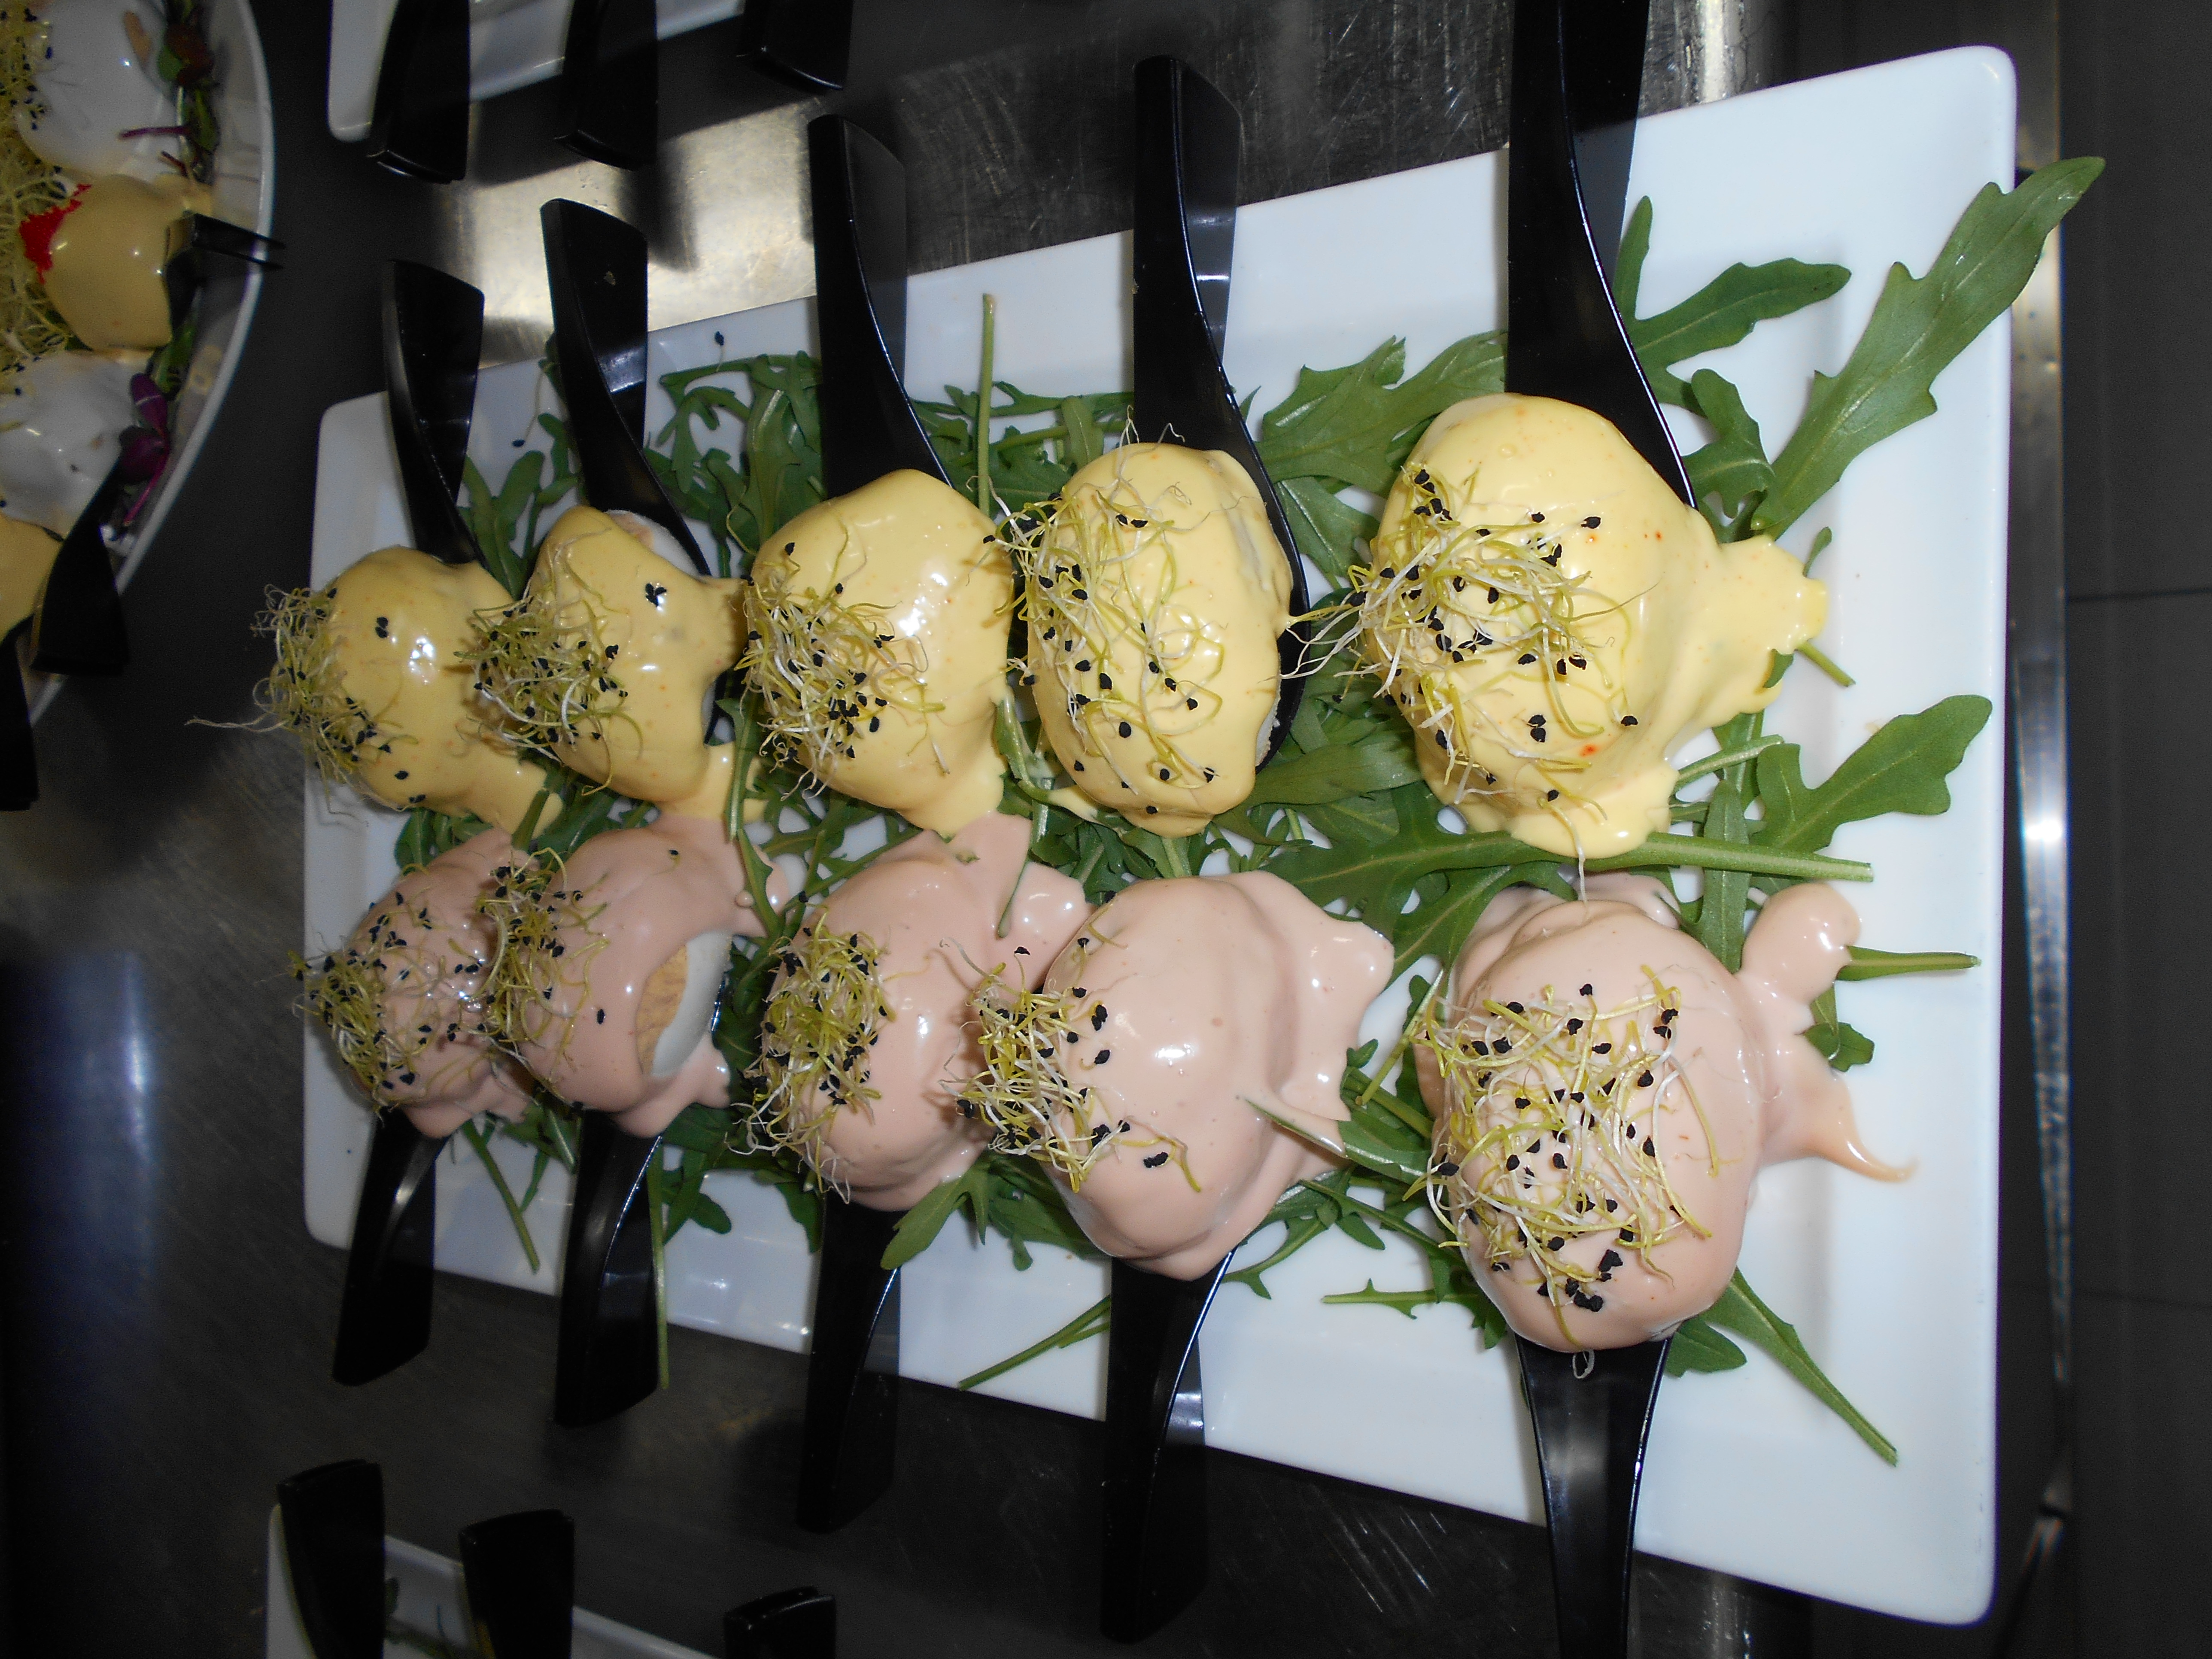
flower, garnish, food, plant, cut flowers, floristry, cuisine, vegetable, dish, produce, finger food, asparagus